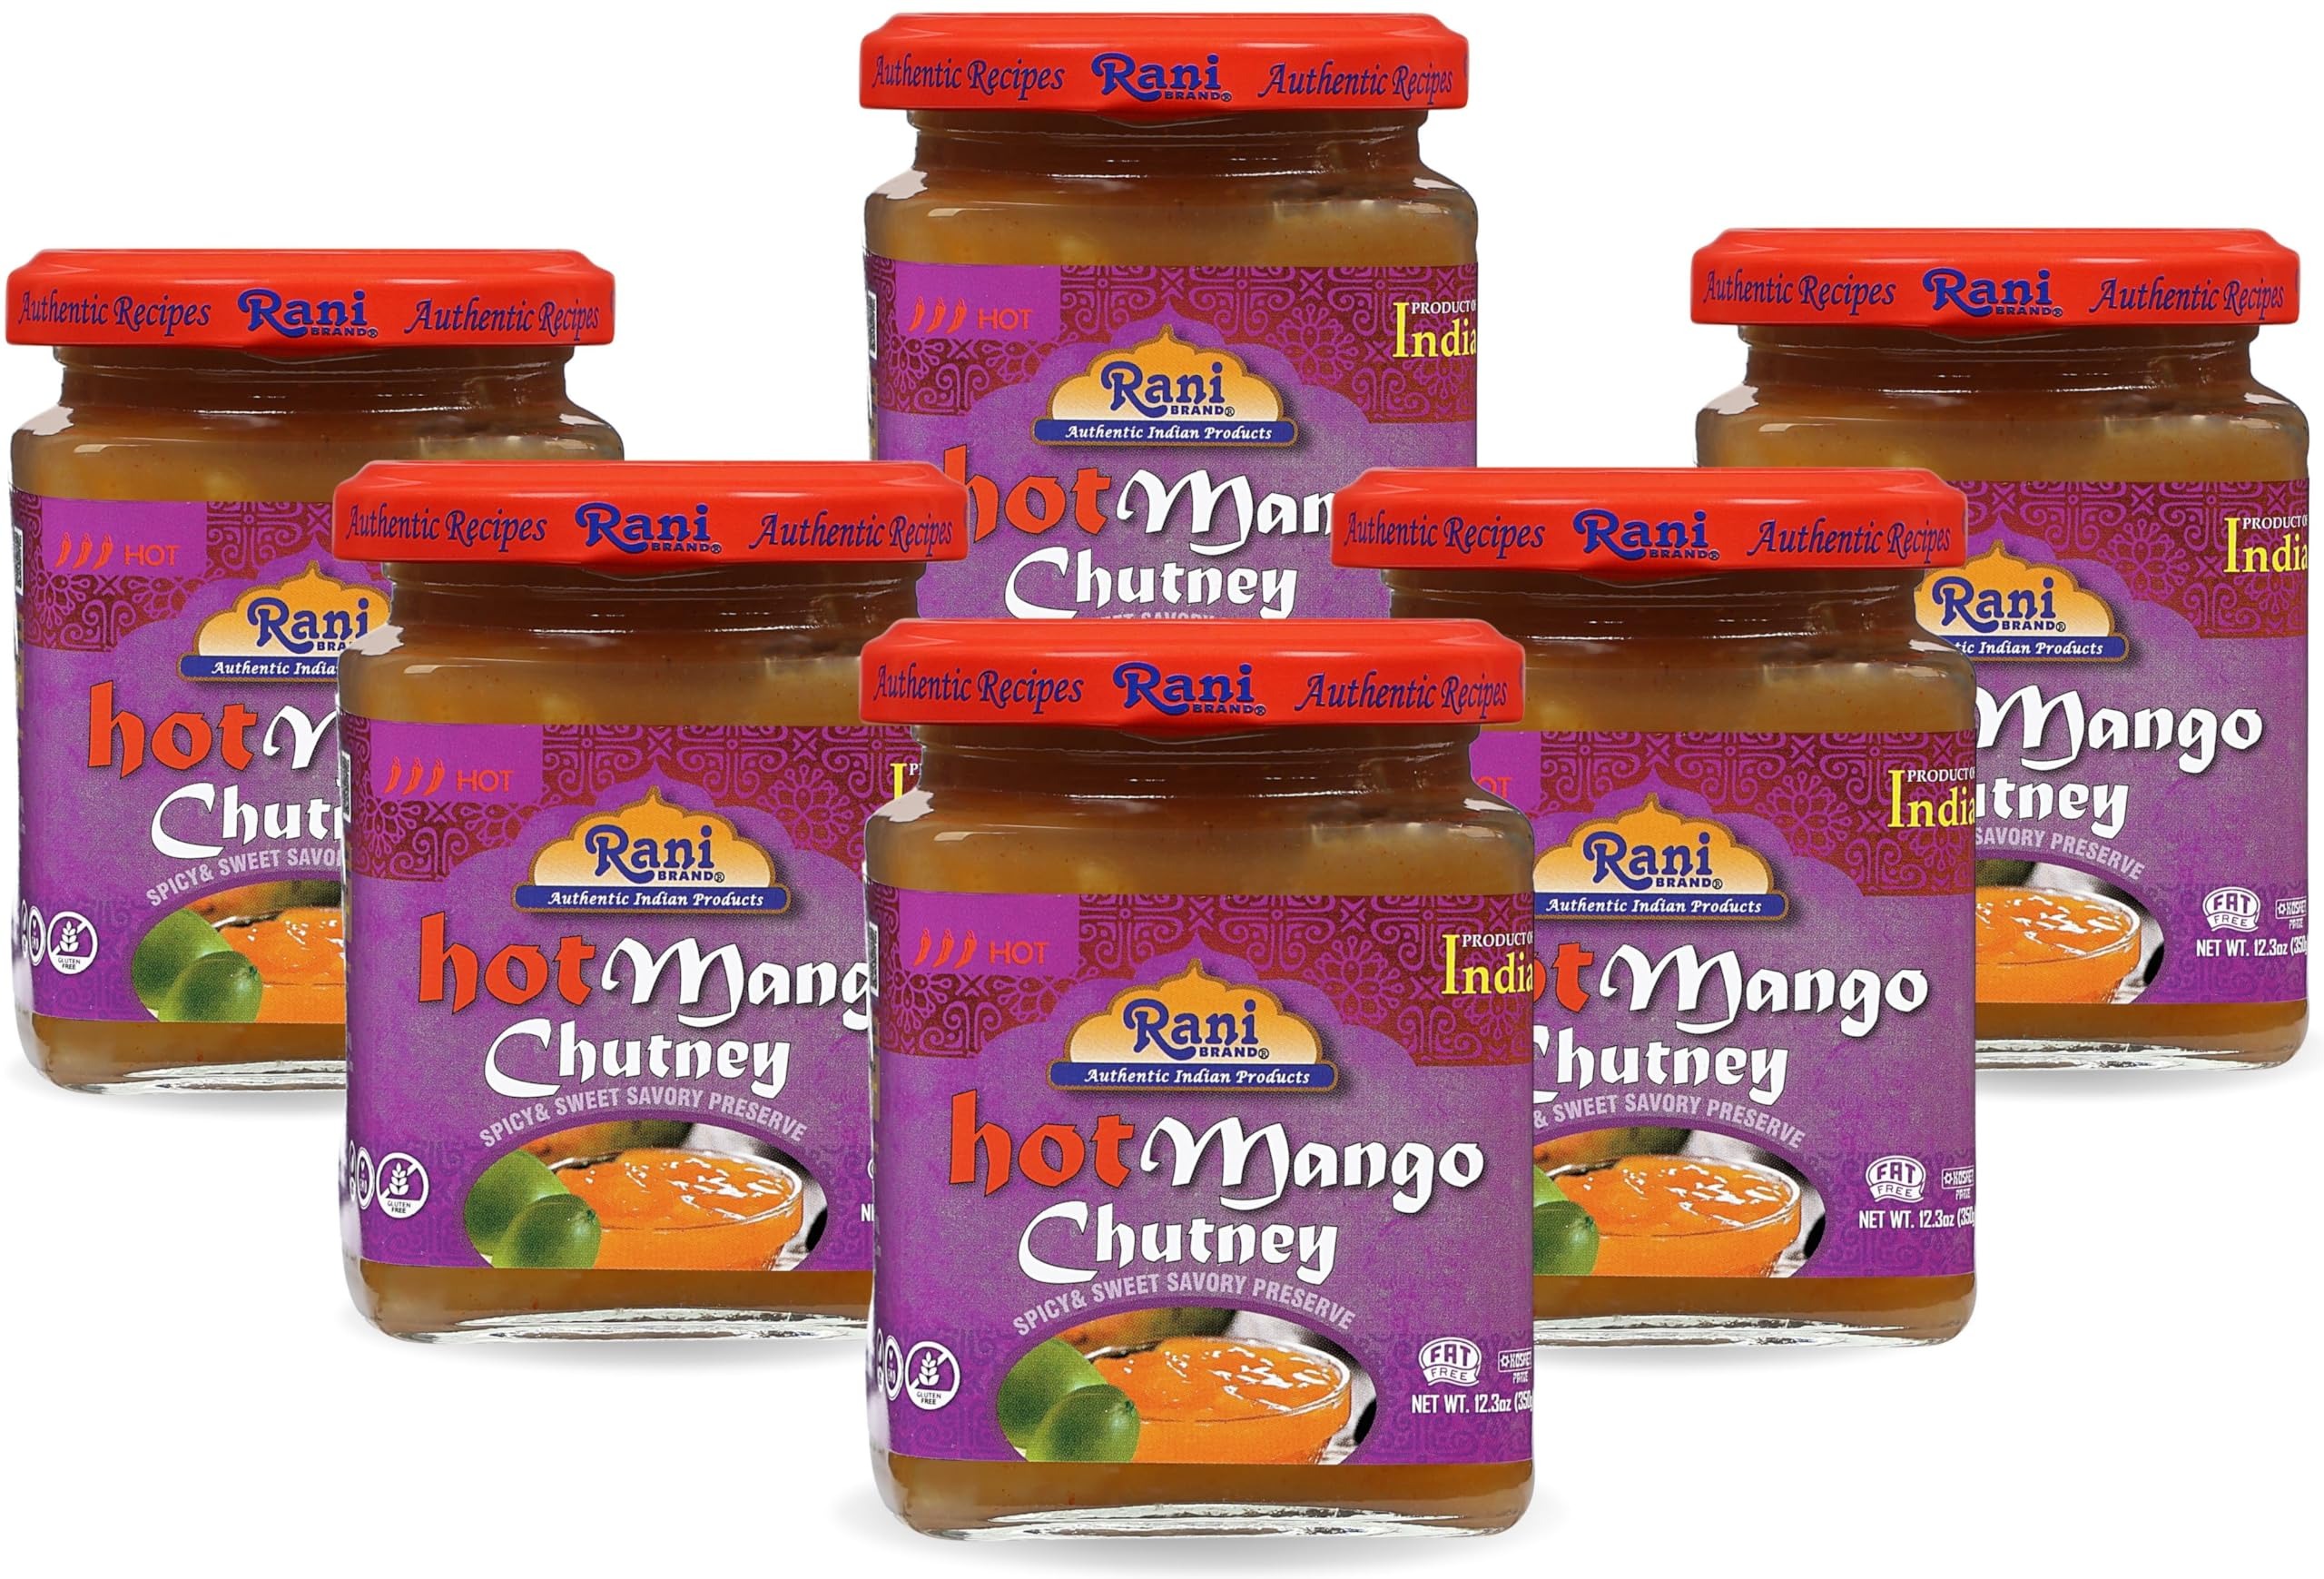
Item Name: Rani Hot Mango Chutney (Spicy Indian Preserve) 12.5oz (350g) Glass Jar, Ready to eat, Vegan, Pack of 5+1 FREE ~ Gluten Free, All Natural, NON-GMO
Bullet Point 1: You'll LOVE our Hot Mango Chutney by Rani Brand--Here's Why:
Bullet Point 2: 🥭NEW! PACK OF 5 + 1 FREE! All Natural, Non-GMO, No Preservatives, Gluten Free PREMIUM Gourmet Food Grade Chutney.
Bullet Point 3: 🥭Authentic Family Rani Recipe. Rani is a USA based company selling Indian Foods for over 40 years, buy with confidence!
Bullet Point 4: 🥭Great Mild Spicy Taste, Awesome with Wine & Cheese! Packaged in a re-closeable glass jar
Bullet Point 5: 🥭Net Wt. 12.3oz (350g) x Pack of 5+1 = Total of 73.8oz (4.61lbs) 2.1kg - Authentic Product of India
Product Description: Mango chutney is made from diced green mangoes cooked with sugar. Spices are added to distinguish the different types of chutneys. Hot mango chutney is spiced with chilli powder which give the chutney heat and a deep amber color. Sweet Mango chutney allows the pallet to appreciate the flavor of the mango, adding a hint of vinegar for sourness, while major grey chutney mixes raisins, ginger powder, chilli powder and an array of spices to give complexity to the chutney. Try Rani Chutney's with pizza, salads, burgers, sandwiches, cheeses and anything else you can imagine!
Value: 73.8
Unit: Ounce

Price: 40.49